Kontio (icebreaker)

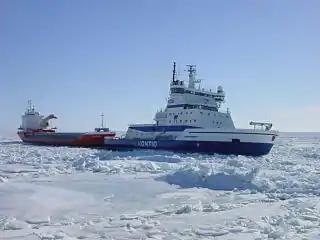
"Kontio" immobilized by pack ice while towing a cargo ship, a problem more likely to occur when the icebreaker has no bow propellers.

Prior to the construction of the new vessels, all Finnish state-owned icebreakers built after the Second World War had been fitted with two bow propellers to reduce the friction between ice and the hull of the vessel in difficult ice conditions. However, the quad-shaft propulsion system was expensive to build and maintain, and the forward propeller bossings considerably increased the resistance of the ship. Although Finnish icebreaker captains voiced their concerns about the maneuverability and icebreaking capability of a vessel without bow propellers especially in heavy ice ridges and at crawling speeds, extensive model testing at Wärtsilä's new ice model test basin showed that the ice resistance could be reduced by replacing the bow propellers with a "clean" hull and adopting an air bubbling system to lubricate the hull. The patented Wärtsilä Air Bubbling System (WABS) on board "Otso" and "Kontio" consists of three compressors with a combined output of 1,900kW that pump air through 46 nozzles located below the waterline on both sides of the vessel. At low speeds, the system can also be used for manoeuvering. In addition, she has large ballast tanks and high-capacity pumps that can be used for rapid heeling and trimming to release the icebreaker if she is immobilized by compressive pack ice.